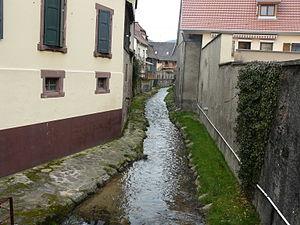
Cours d'eau de l'Ochsenbach
Soultzmatt [sult͡smat], dénommée localemement Soultzmatt-Wintzfelden, est une commune française située dans le département du Haut-Rhin, en région Grand Est. Cette commune se trouve dans la région historique et culturelle d'Alsace. Elle est connue pour ses grands terroirs viticoles dont le grand cru Zinnkoepfle. Ses habitants sont appelés les Soultzmattois et les Soultzmattoises.